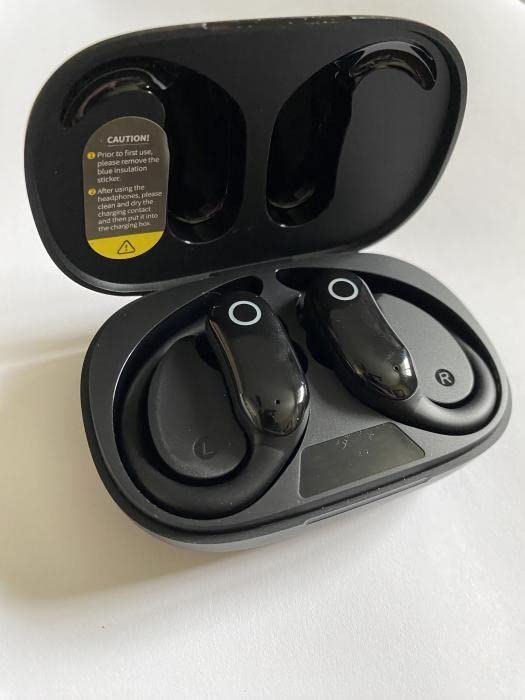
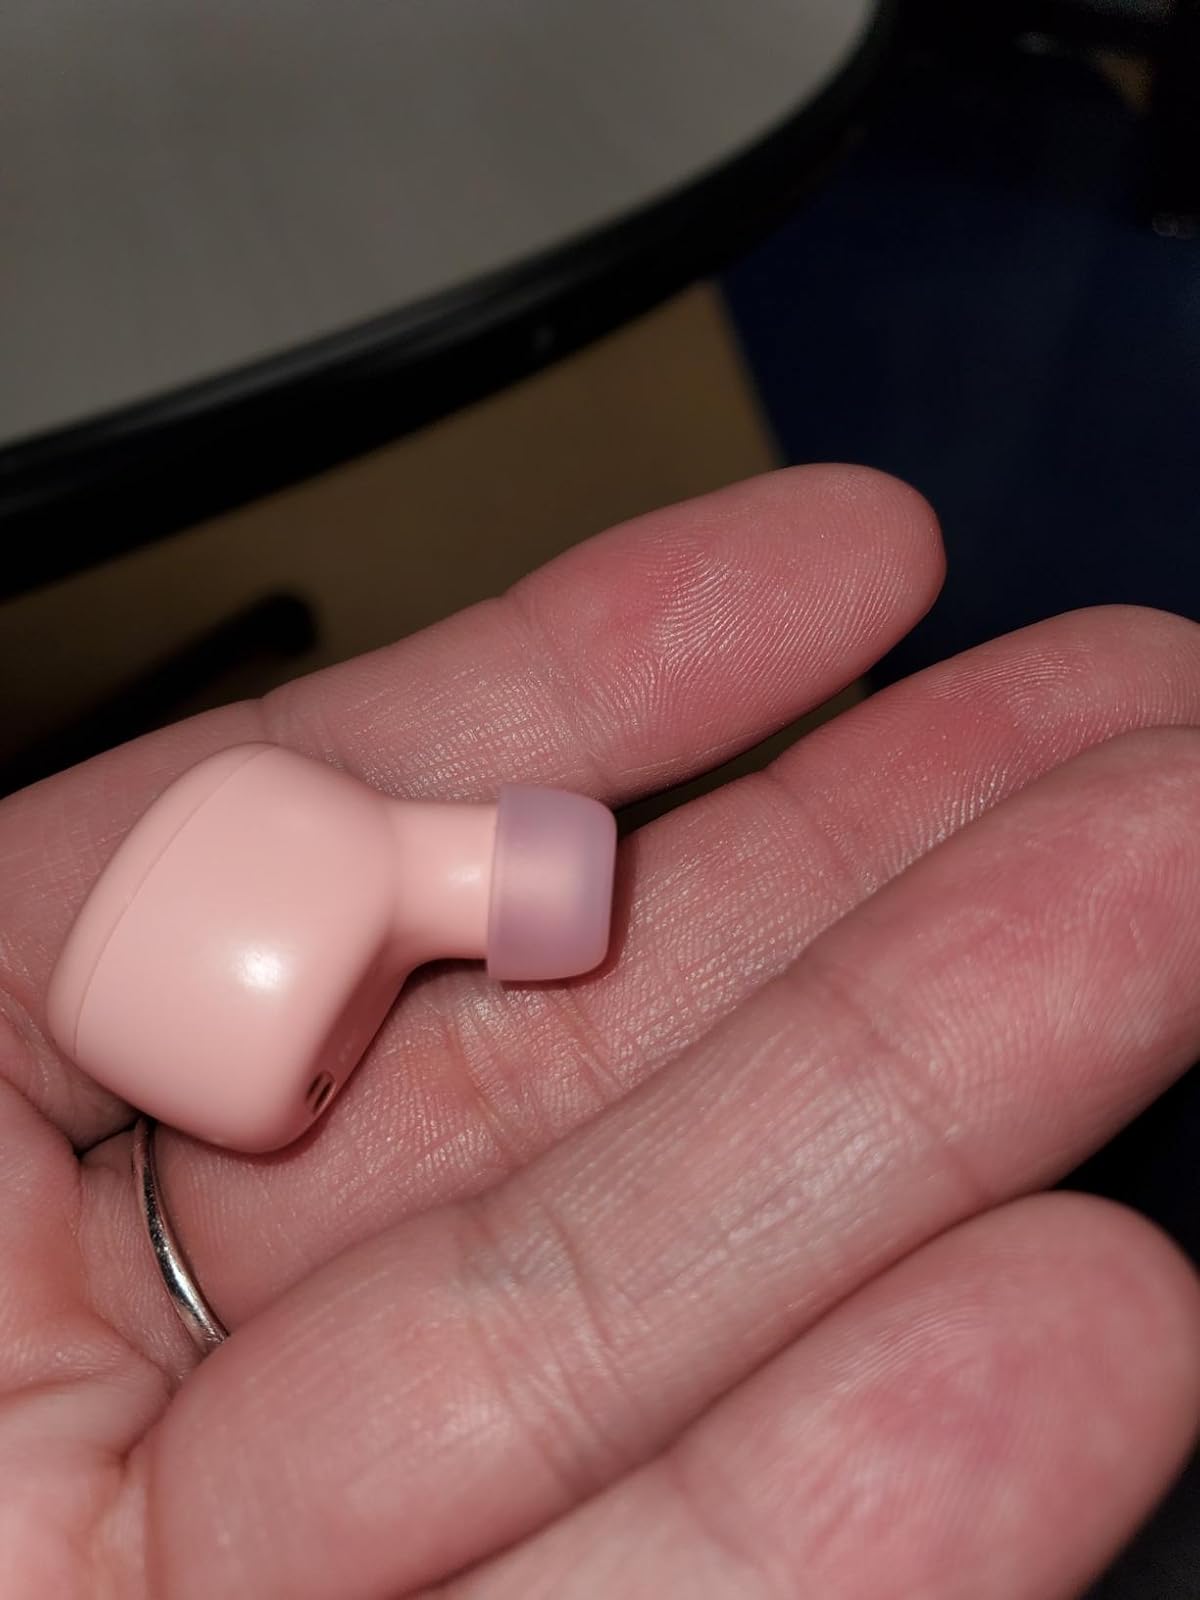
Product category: earbuds
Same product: no